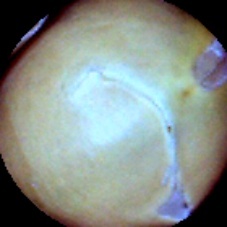
Label: Skin-damaged